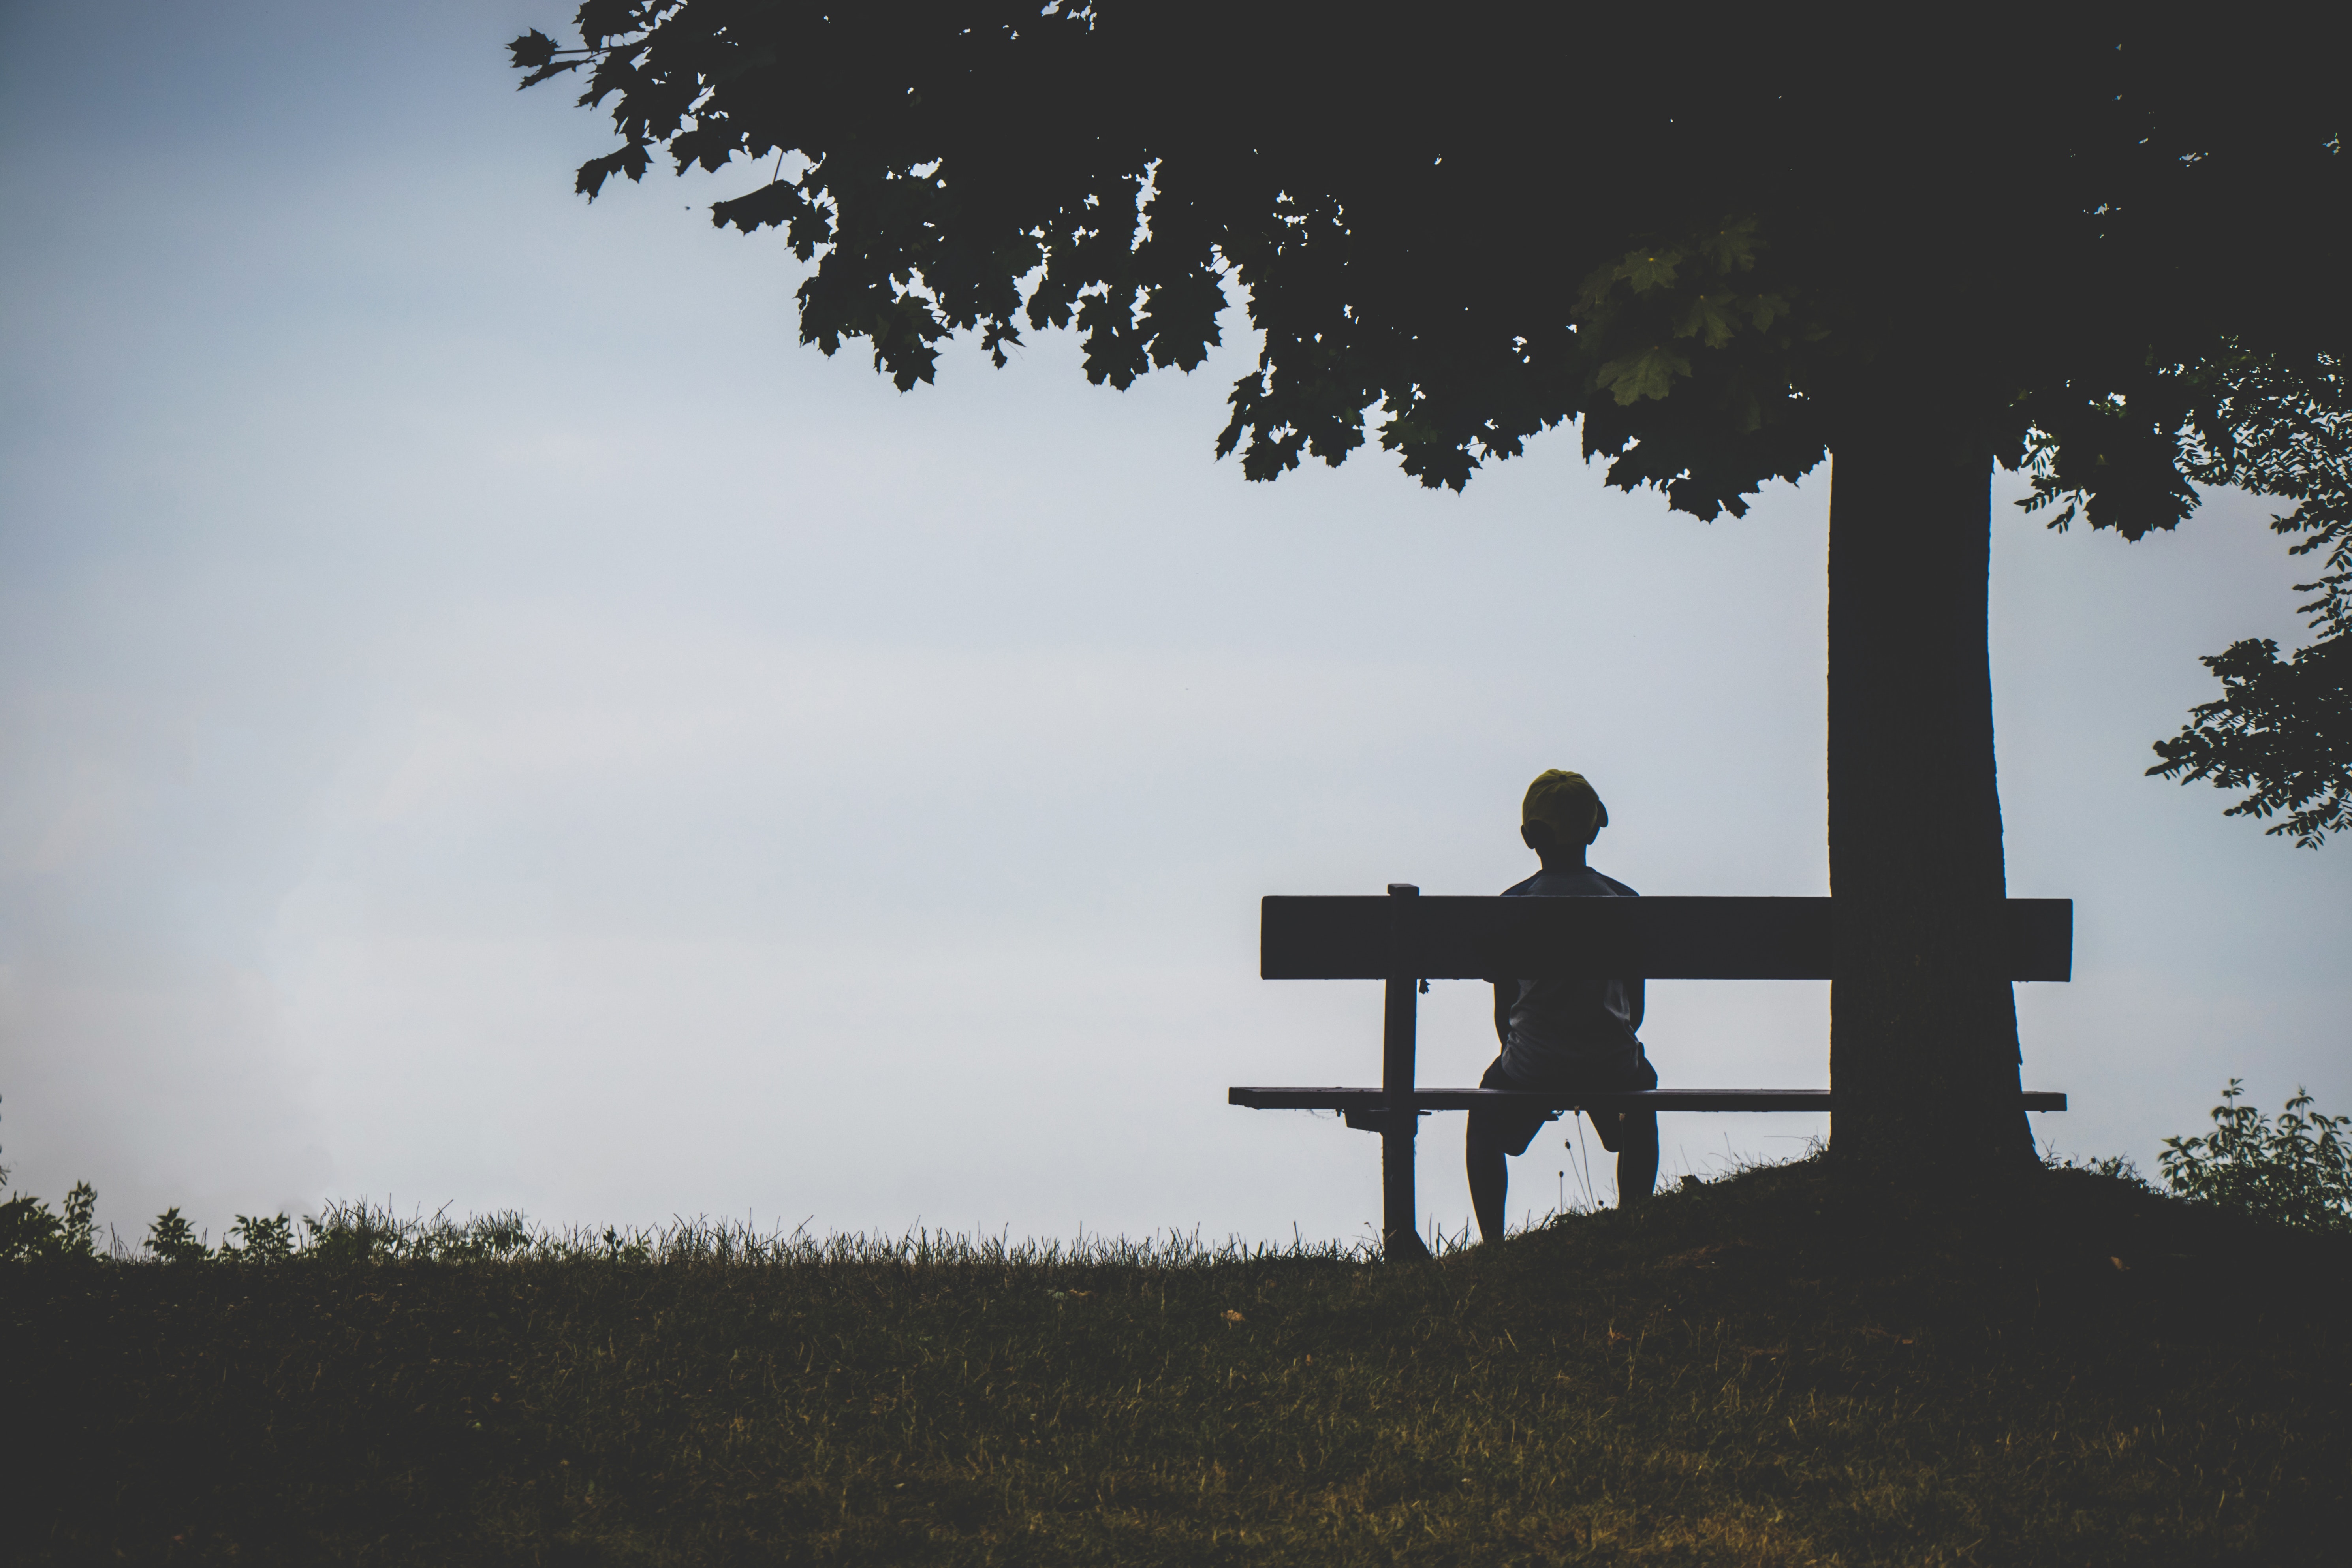
tree, sky, cloud, woody plant, morning, silhouette, atmosphere, sunlight, grass, meteorological phenomenon, stock photography, plant